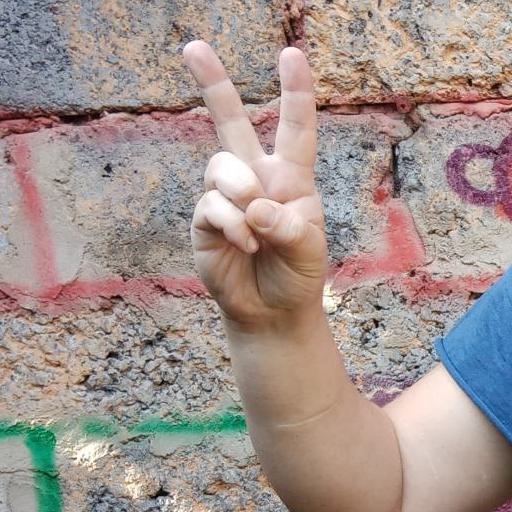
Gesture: peace